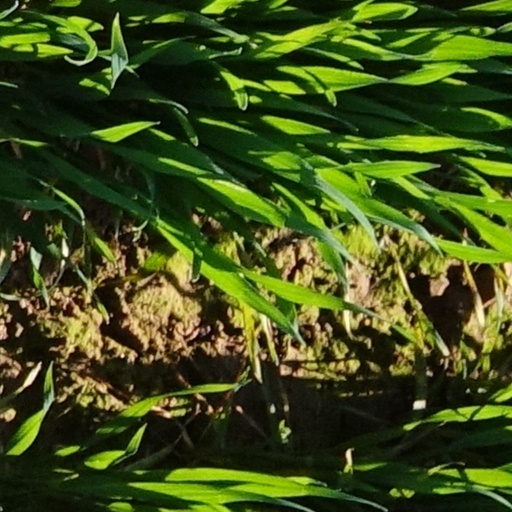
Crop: wheat